WWE in Australia

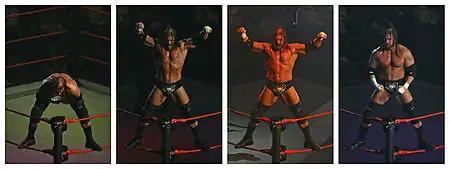
Sequence showing Triple H performing his ring entrance pose at the Rod Laver Arena in Melbourne during the November 2007 WWE tour

WWF first toured the country in 1985, visiting Melbourne, Perth, Newcastle and through Brisbane and Melbourne again in 1986. The next time WWE came to Australia was for the "WWE Global Warning Tour" in 2002 for what was the first WWE event in Australia in 16 years. WWE has visited Australia regularly since then by touring at least once a year from 2003 to 2019, with the 2020 and 2021 tours postponed due to the COVID-19 pandemic.. WWE's NXT brand made its first tour in December 2016.